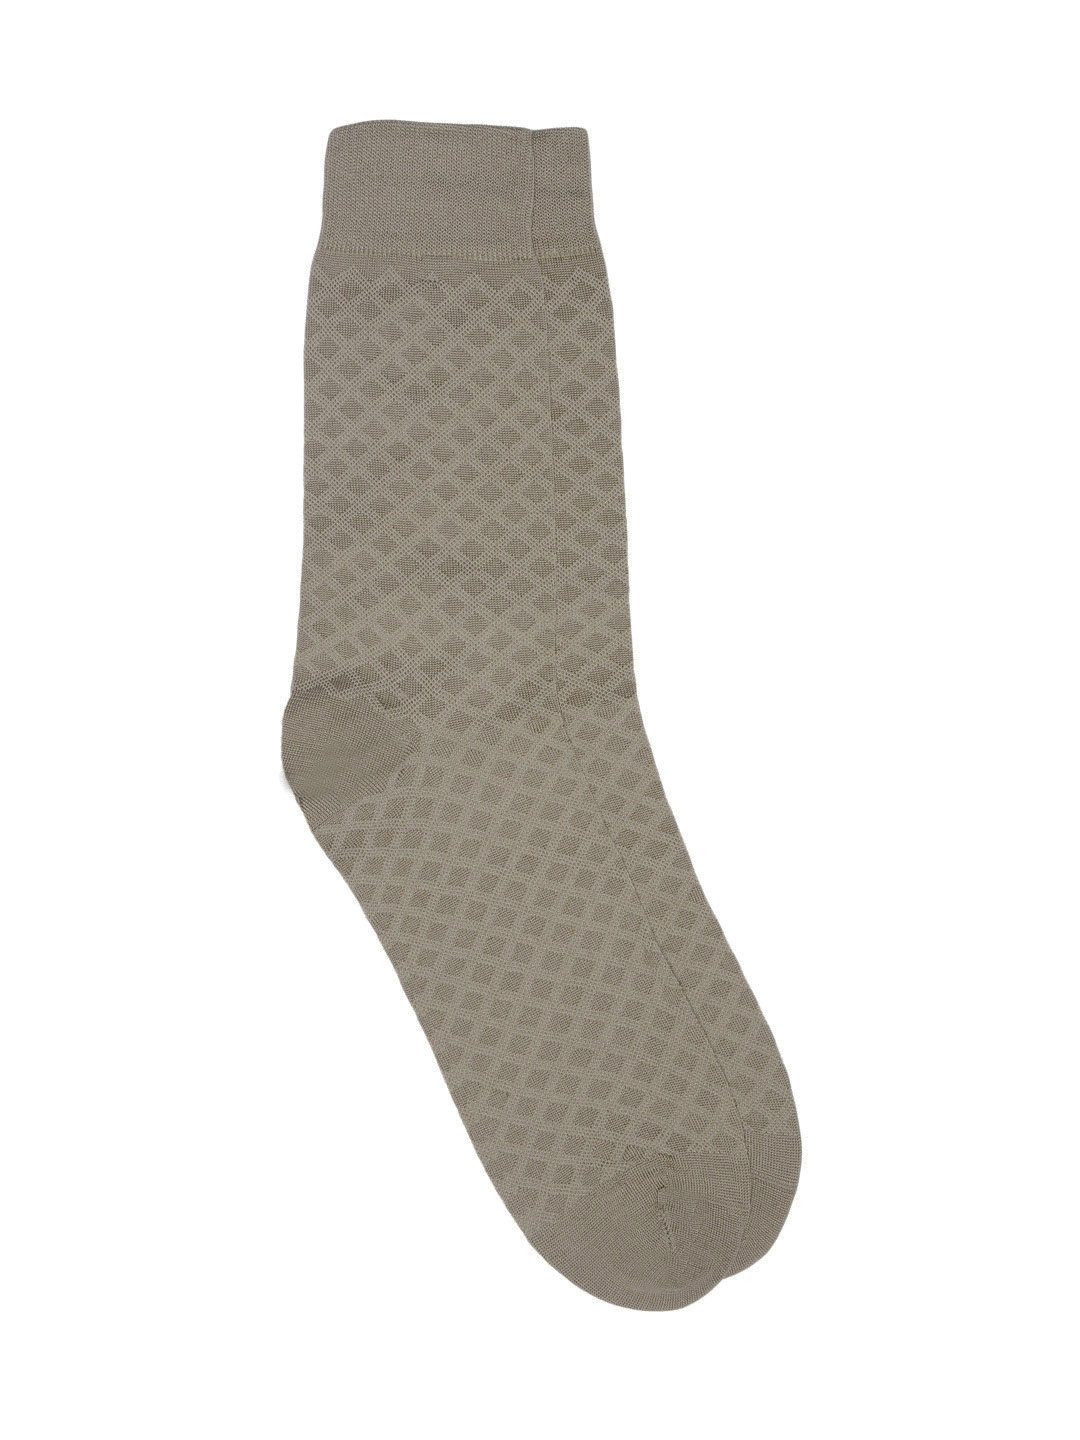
Raymond Men Brown Socks
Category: Accessories / Socks / Socks
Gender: Men
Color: Brown
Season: Summer 2016
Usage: Casual